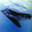
Label: airplane